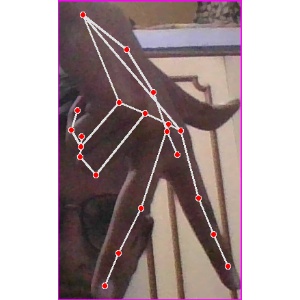
अक्षर: ग